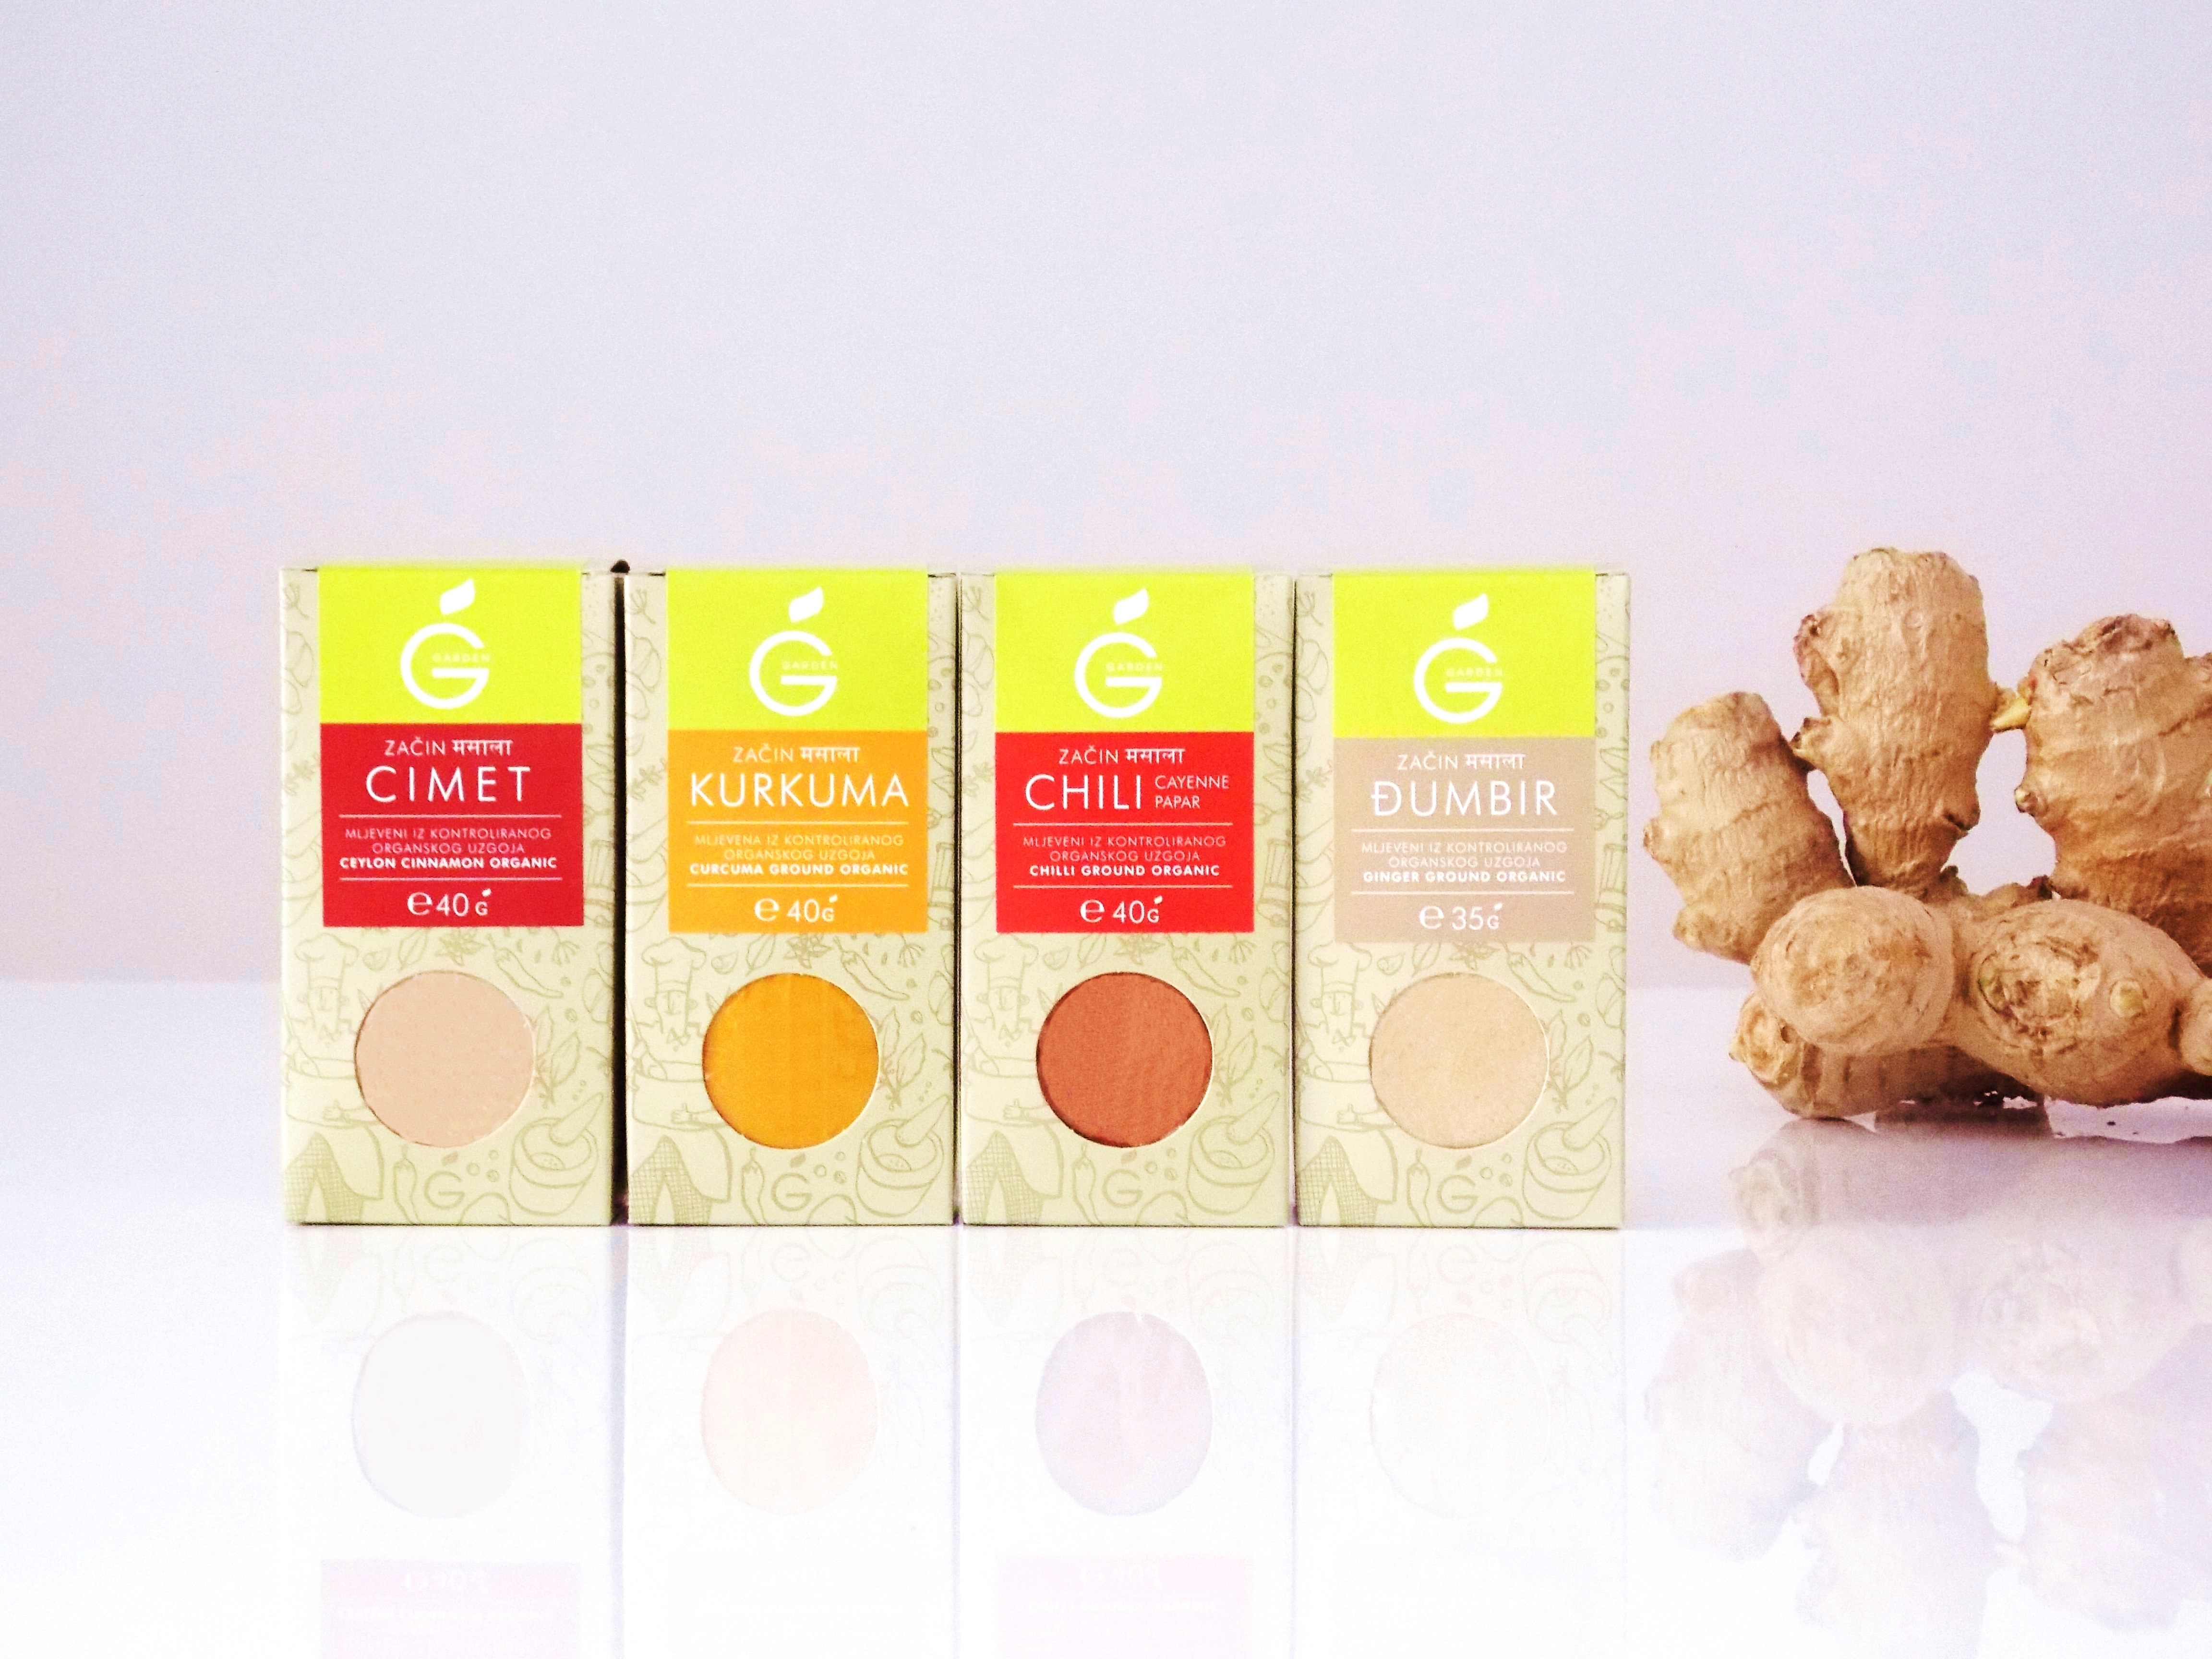
food, spice, chili, cooking, ingredient, herb, produce, dessert, cinnamon, organ, ginger, organic, flavor, curcuma, cayenn pepper